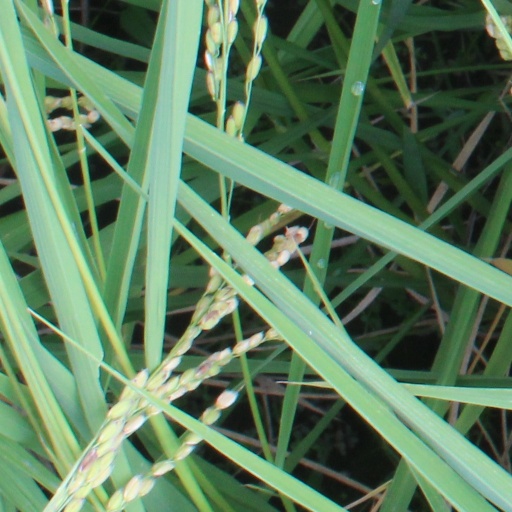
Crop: rice